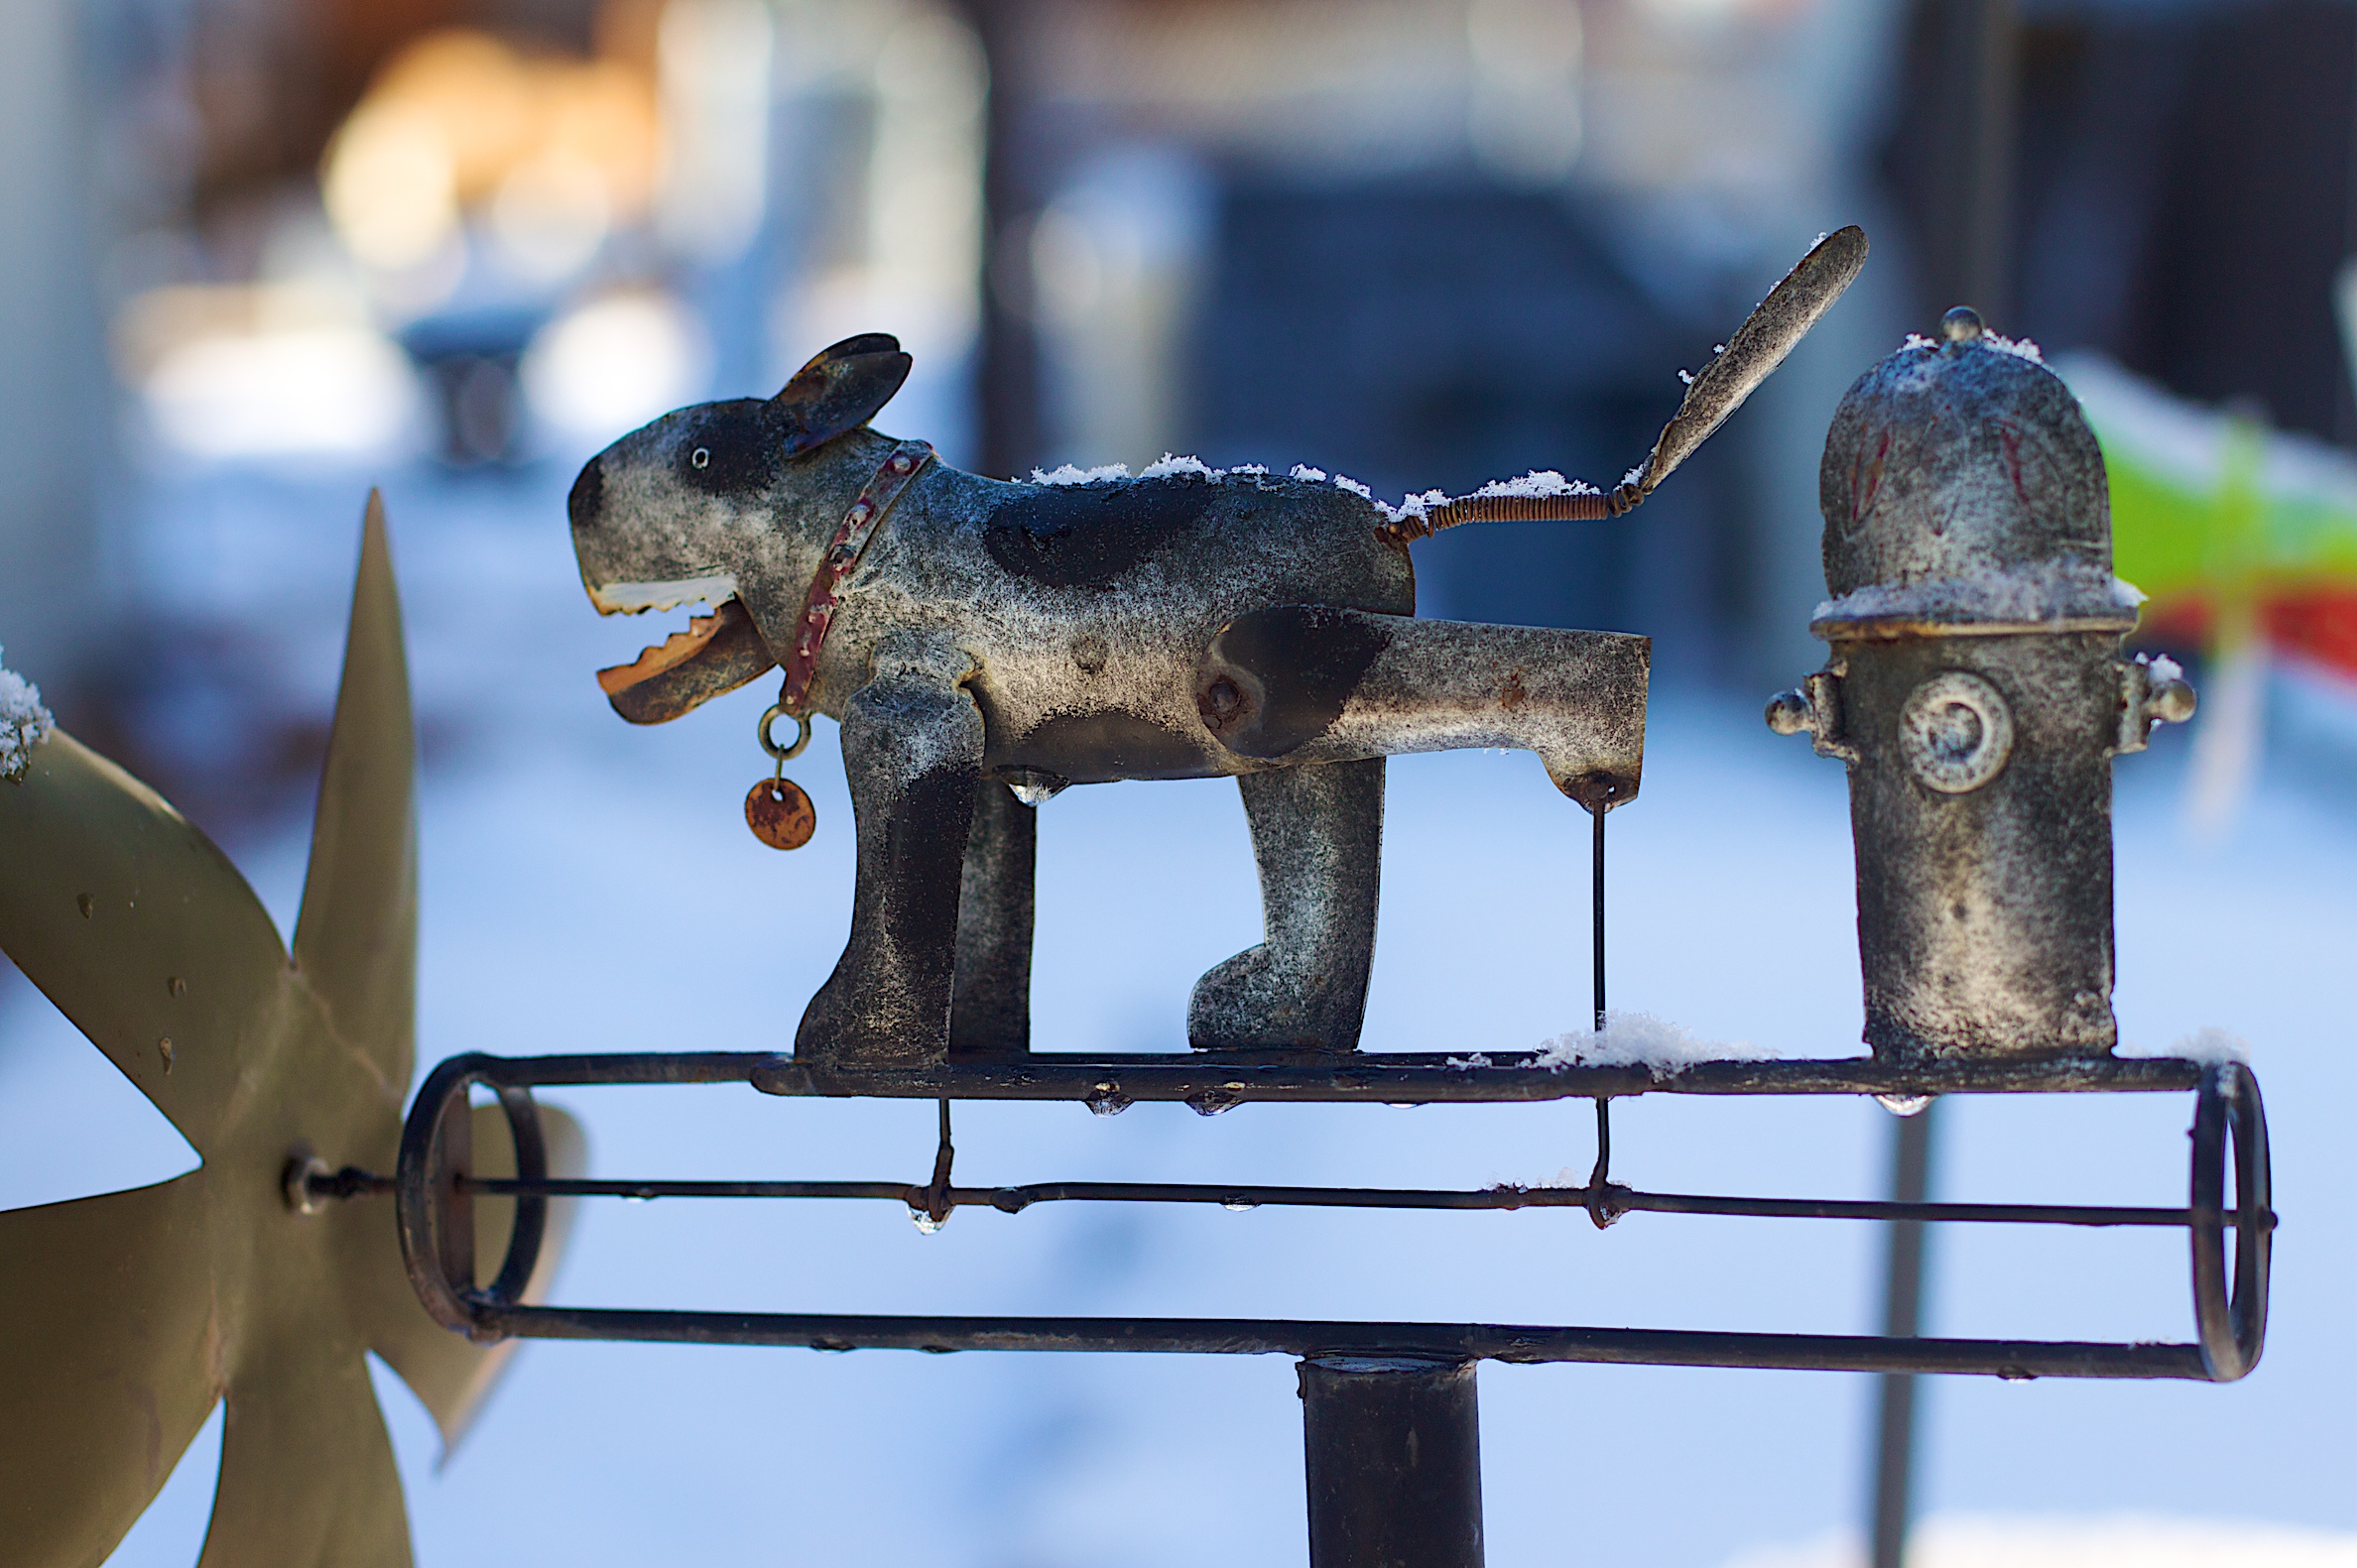
mammal, vertebrate, dailyshoot